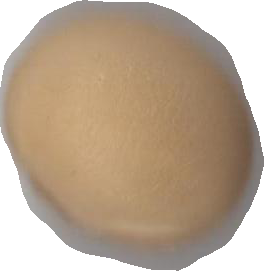
Variety: Grobogan